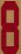
Number: 8